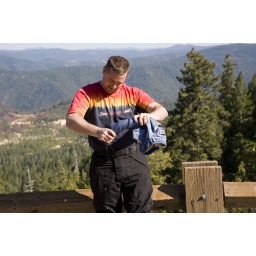
Nathan had a water bottle that leaked in the bag. Thank goodness he only had dirty clothes in the top case!